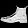
Label: Ankle boot